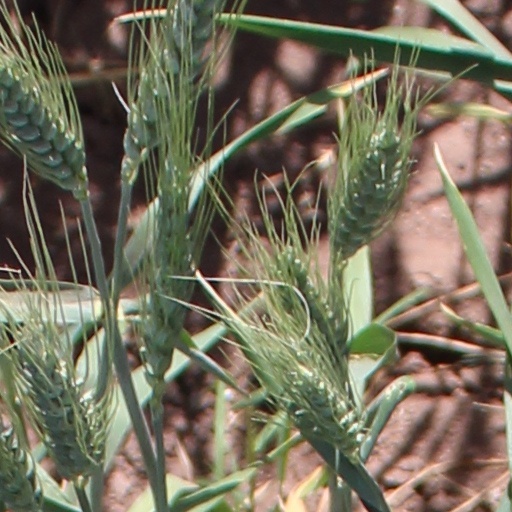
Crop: wheat